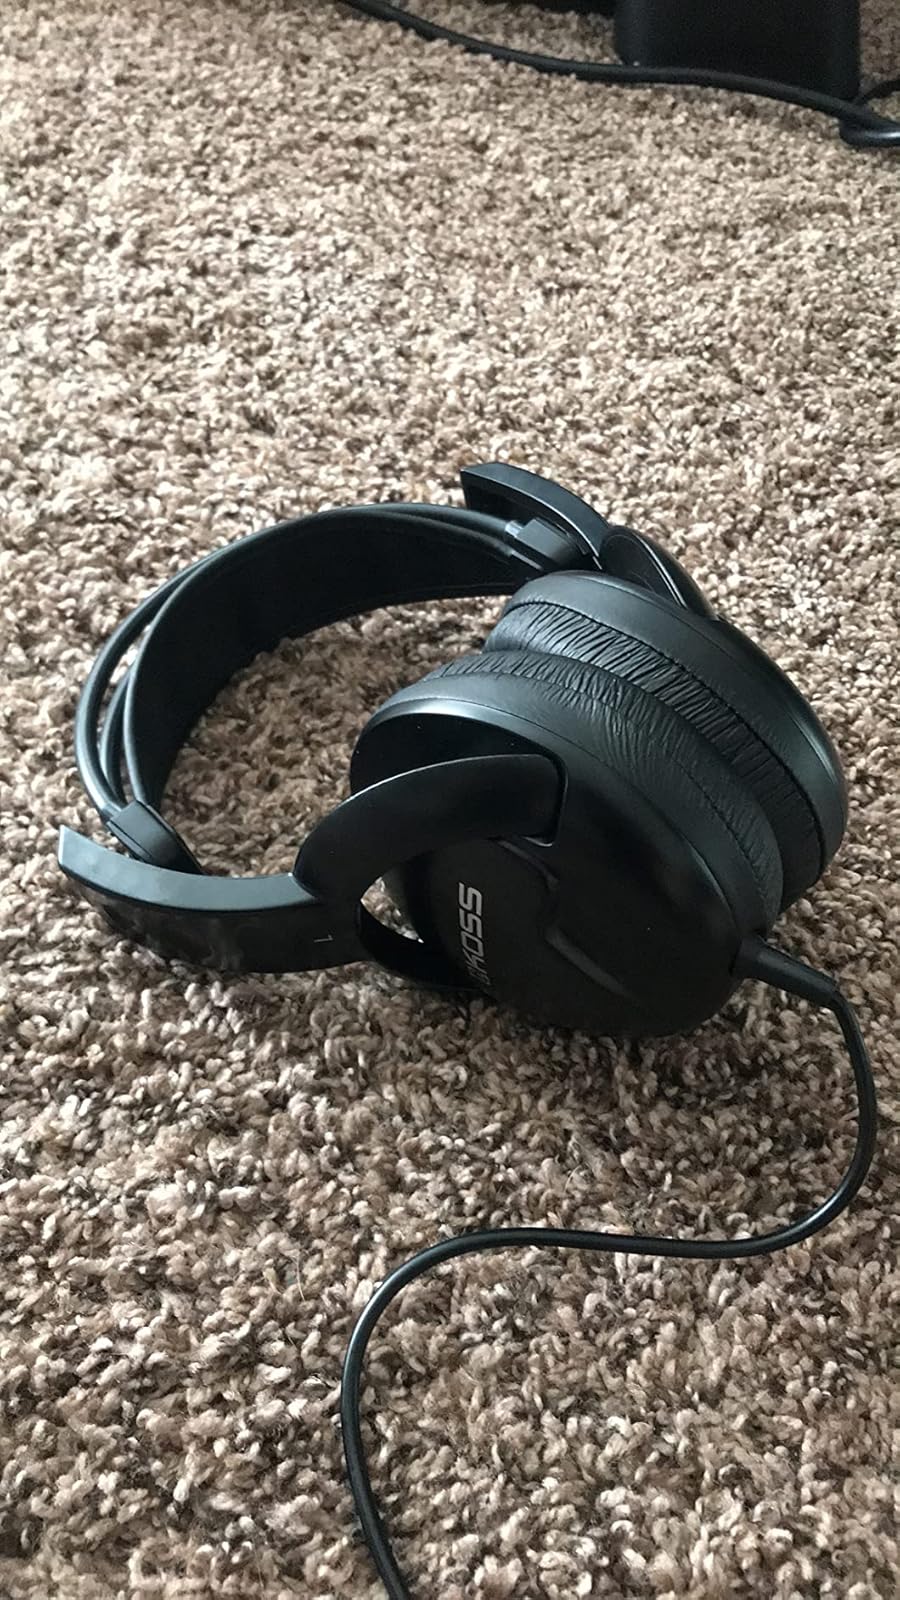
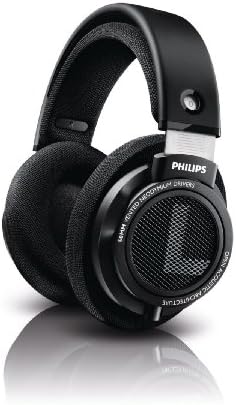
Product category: headphones
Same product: no